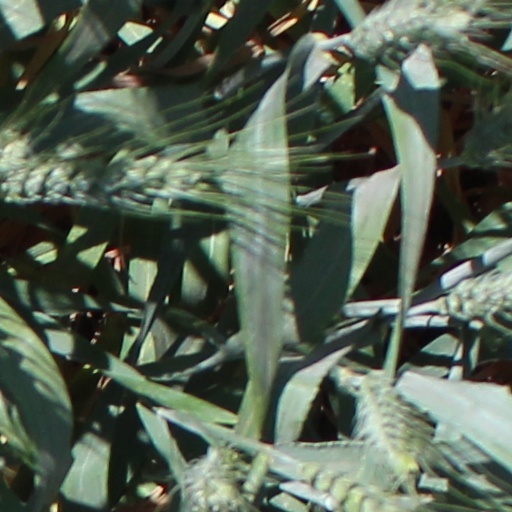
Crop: wheat